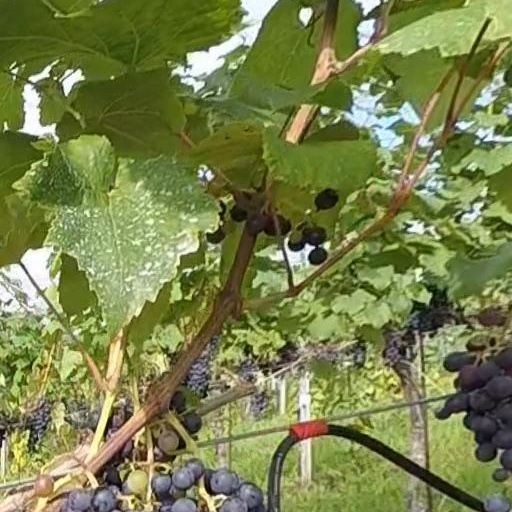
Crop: grape